Battle of Bita Paka

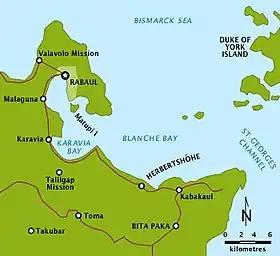
Vicinity of Rabaul, Blanche Bay and Bita Paka on the Gazelle Peninsula, New Britain

Following Britain's declaration of war on Imperial Germany on 4 August 1914 at the outbreak of the First World War, Australia and the other members of the British Empire were automatically involved, with Prime Minister Joseph Cook stating on 5 August that "...when the Empire is at war, so also is Australia." Within days, Brigadier General William Bridges and his staff officer, Major Cyril Brudenell White, had completed plans for the creation of the Australian Imperial Force (AIF). White proposed an expeditionary force of 18,000 men, including 12,000 Australians and 6,000 New Zealanders. Cook subsequently approved the proposal, although he increased the offer to 20,000 men to serve in any destination desired by the British government. On 6 August 1914, London cabled its acceptance of the force and asked that it be sent as soon as possible. Recruiting offices opened on 10 August and by the end of 1914, 52,561 volunteers had been accepted, despite strict physical fitness guidelines.